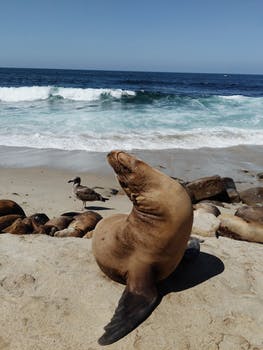
Label: No Watermark